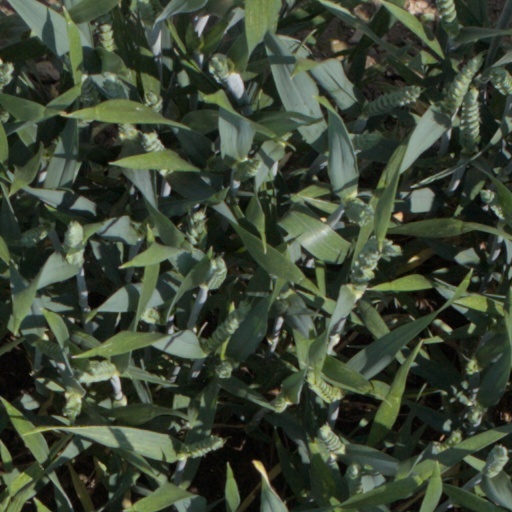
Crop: wheat